University of Allahabad

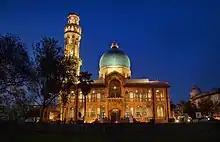
Night view of Vizianagaram Hall, University of Allahabad

In 1951, the university (while maintaining its fundamental unitary character) recognized certain local institutions as associated colleges authorized to teach undergraduate courses under the Faculty of Arts, Commerce, Science, and Law.